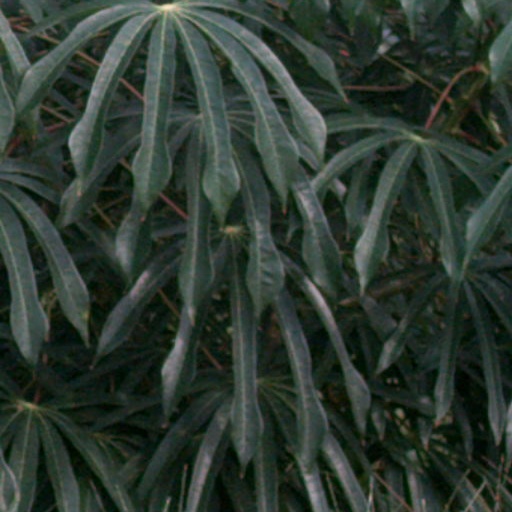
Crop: cassava